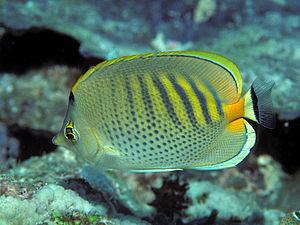
Chaetodon punctatofasciatus, communément nommé Poisson-papillon à bande ponctuée, est une espèce de poisson marin de la famille des Chaetodontidae.
Les Chaetodon ou poissons-papillons forment un genre de poissons de la famille des Chaetodontidae dont on rencontre les espèces principalement dans les eaux tropicales de l'Indo-Pacifique.